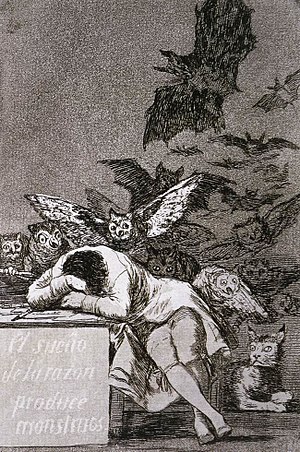
Fornuft / Traditionelle problemstillinger / Følelser og lidenskab
Francisco de Goya, Fornuftens søvn avler uhyrer (El sueño de la razón produce monstruos), ca. 1797
Fornuft er evnen til bevidst at få mening ud af ting, anvende logik, etablere og verificere fakta, og ændre eller retfærdiggøre praksis, institutioner og overbevisning baseret på ny eller eksisterende information. Det er tæt associeret med karakteristiske menneskelige aktiviteter såsom filosofi, videnskab, sprog, matematik og kunst og betragtes normalt som værende et af den menneskelige naturs definitive egenskaber.